George Douglas-Pennant, 2nd Baron Penrhyn

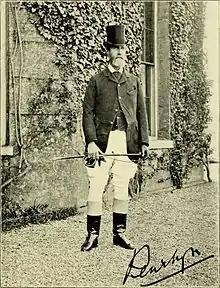
Lord Penrhyn

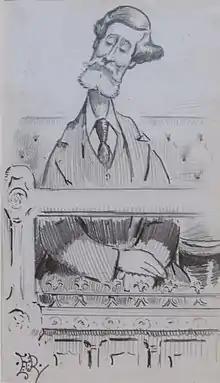
Lord Penrhyn illustrated in "Punch" (6 May 1903) by Edward Tennyson Reed

George Sholto Gordon Douglas-Pennant, 2nd Baron Penrhyn (born Douglas; 30 September 1836 – 10 March 1907) was a British peer and landowner who played a prominent part in the Welsh slate industry as the owner of the Penrhyn Quarry in North Wales. Penrhyn, an opponent of trade unions who engaged in frequent disputes with his employees, was called "the best hated employer in Britain".